Meizu PRO 6 Plus

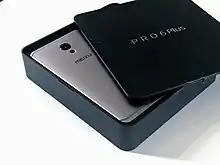
Meizu Pro 6 Plus

The Meizu PRO 6 Plus is a smartphone designed and produced by the Chinese manufacturer Meizu, which runs on Flyme OS, Meizu's modified Android operating system. It is the company's latest model of the flagship PRO series, succeeding the Meizu PRO 6. It was unveiled in November 2016.